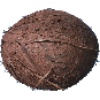
Label: Cocos 1